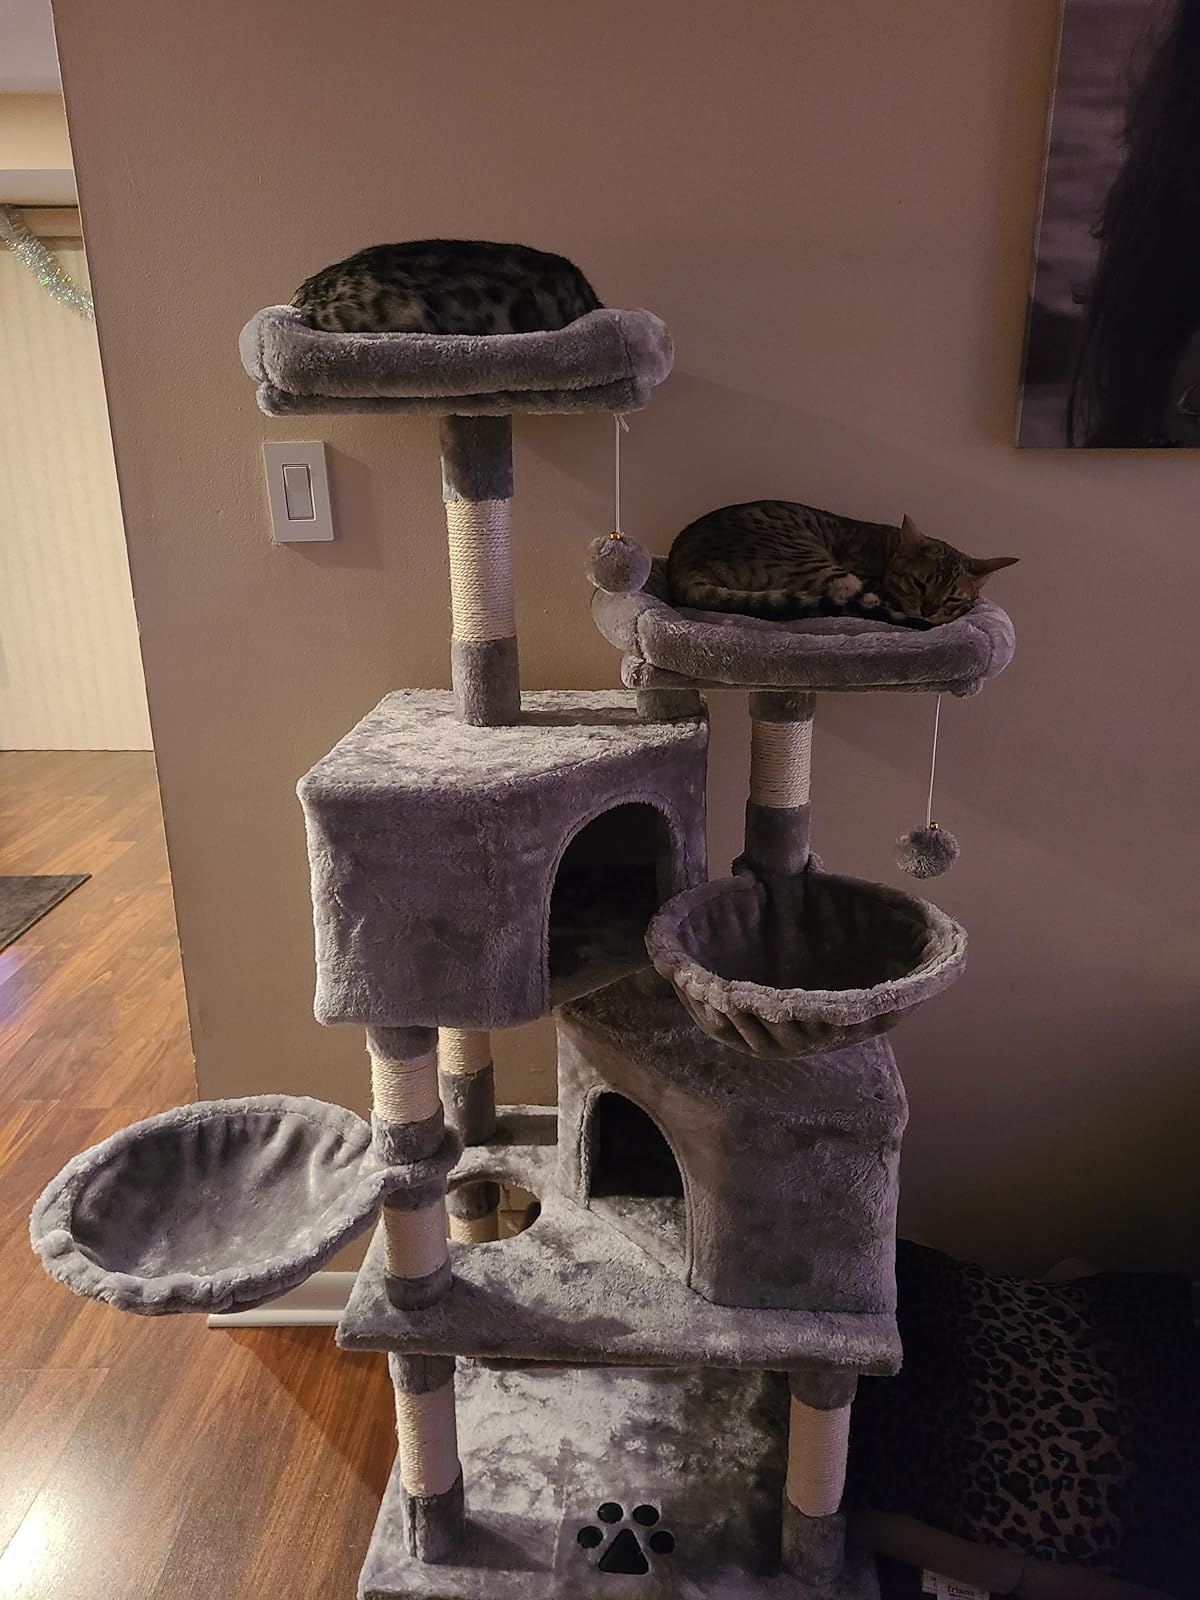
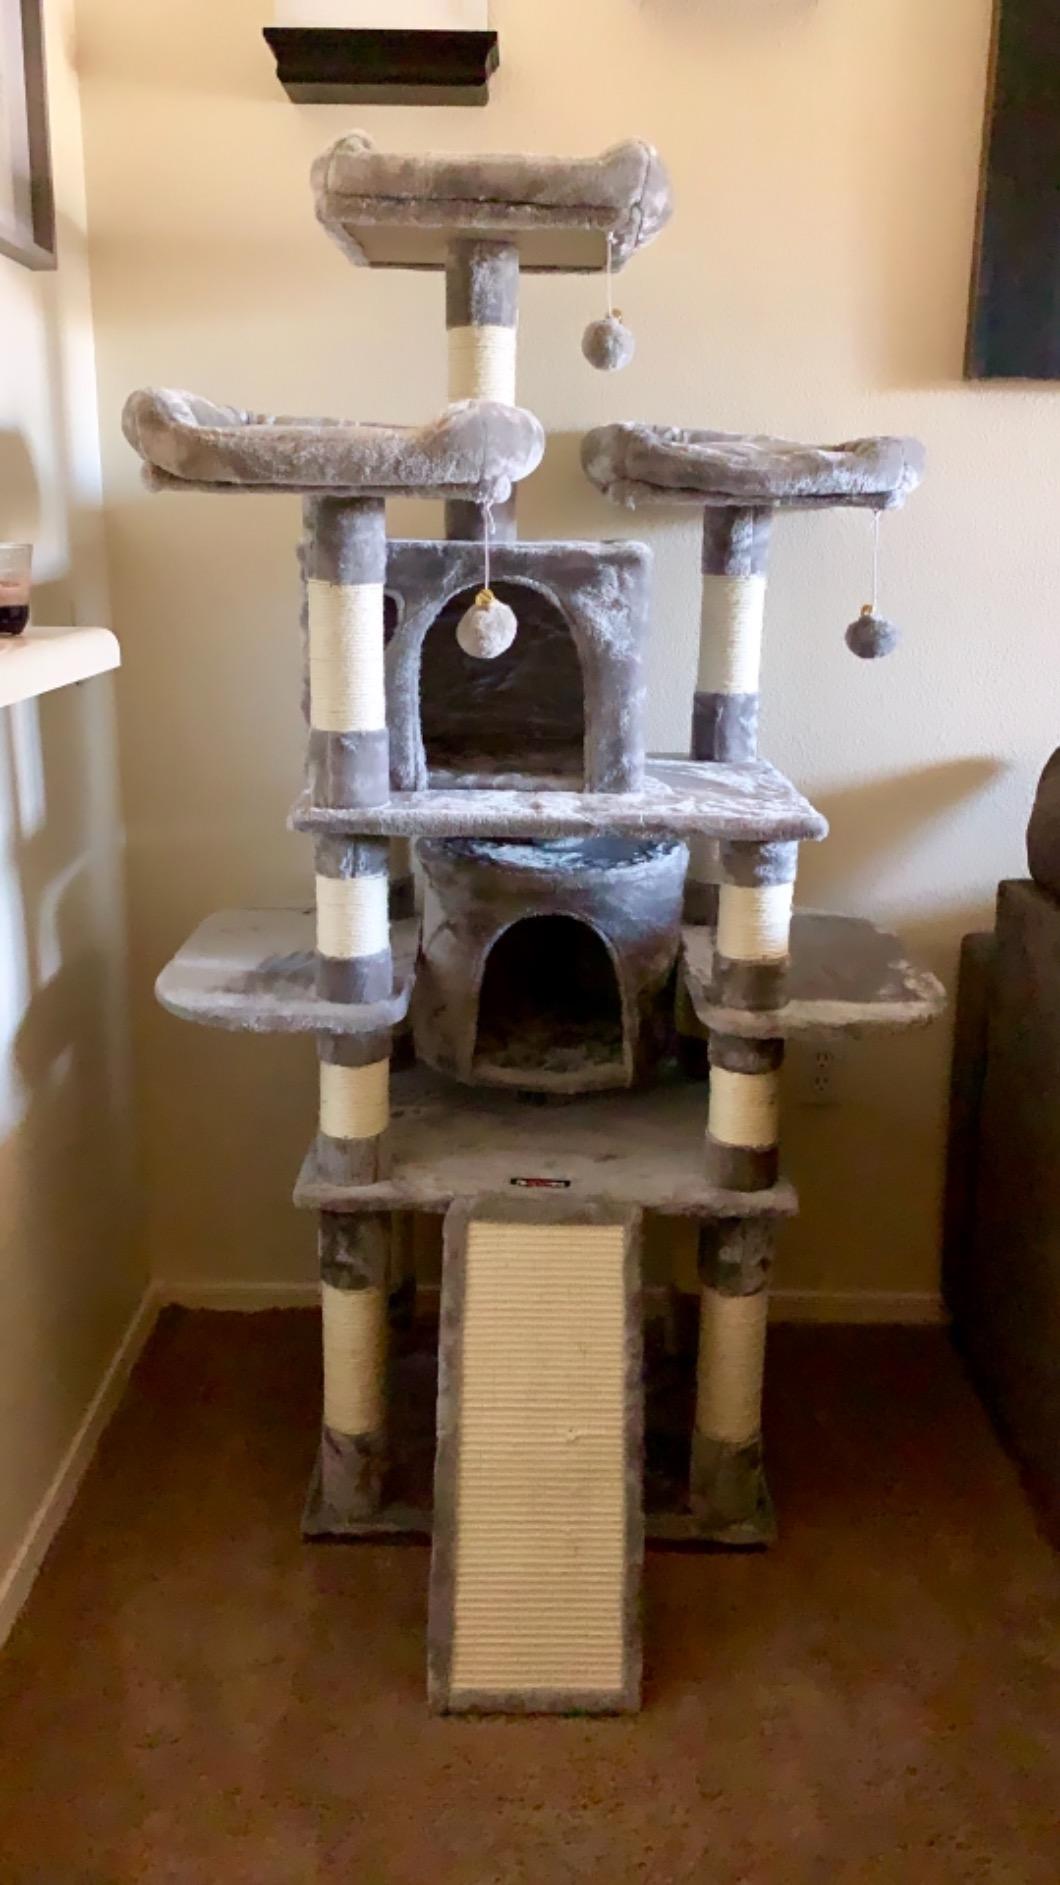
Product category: items_cat tree
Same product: no